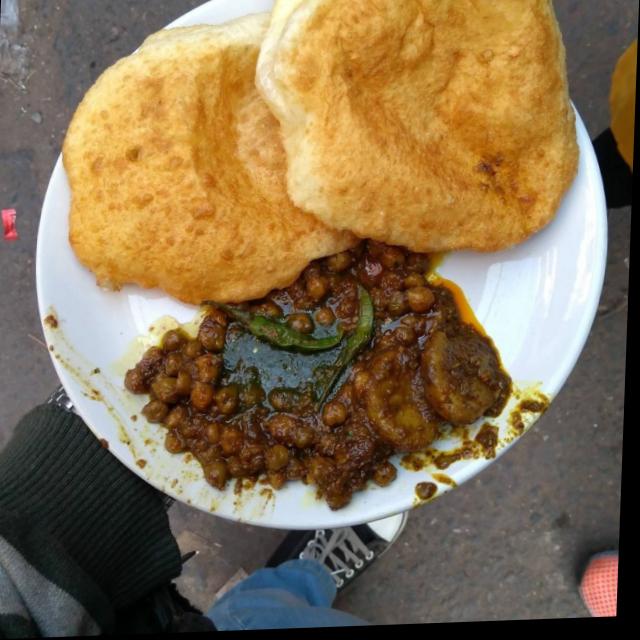
Dish: chole_bhature